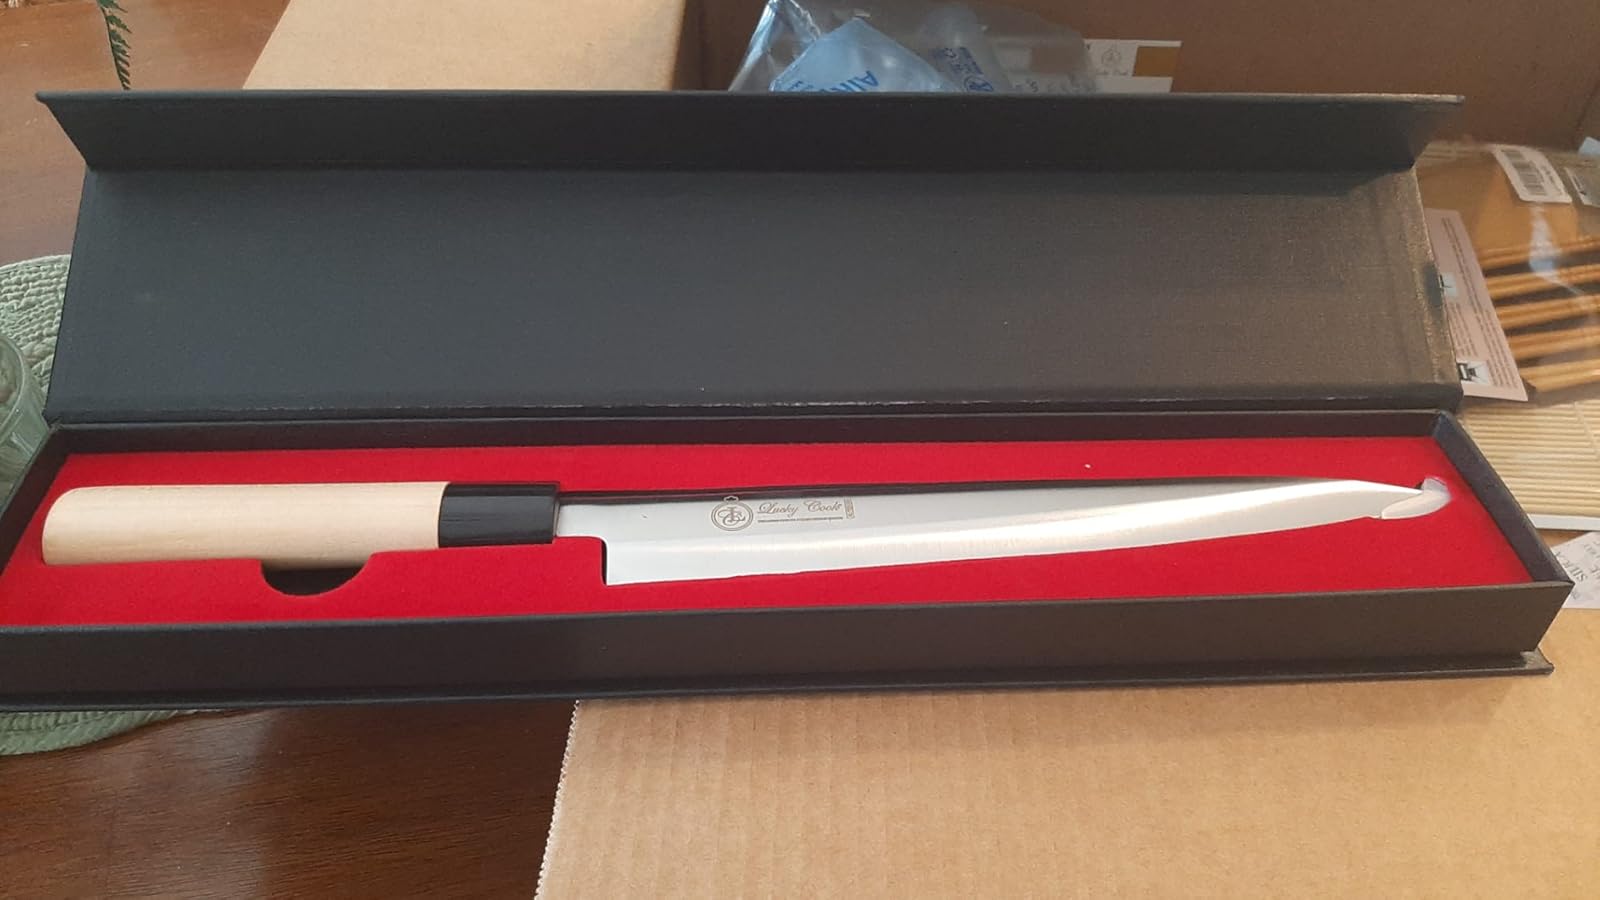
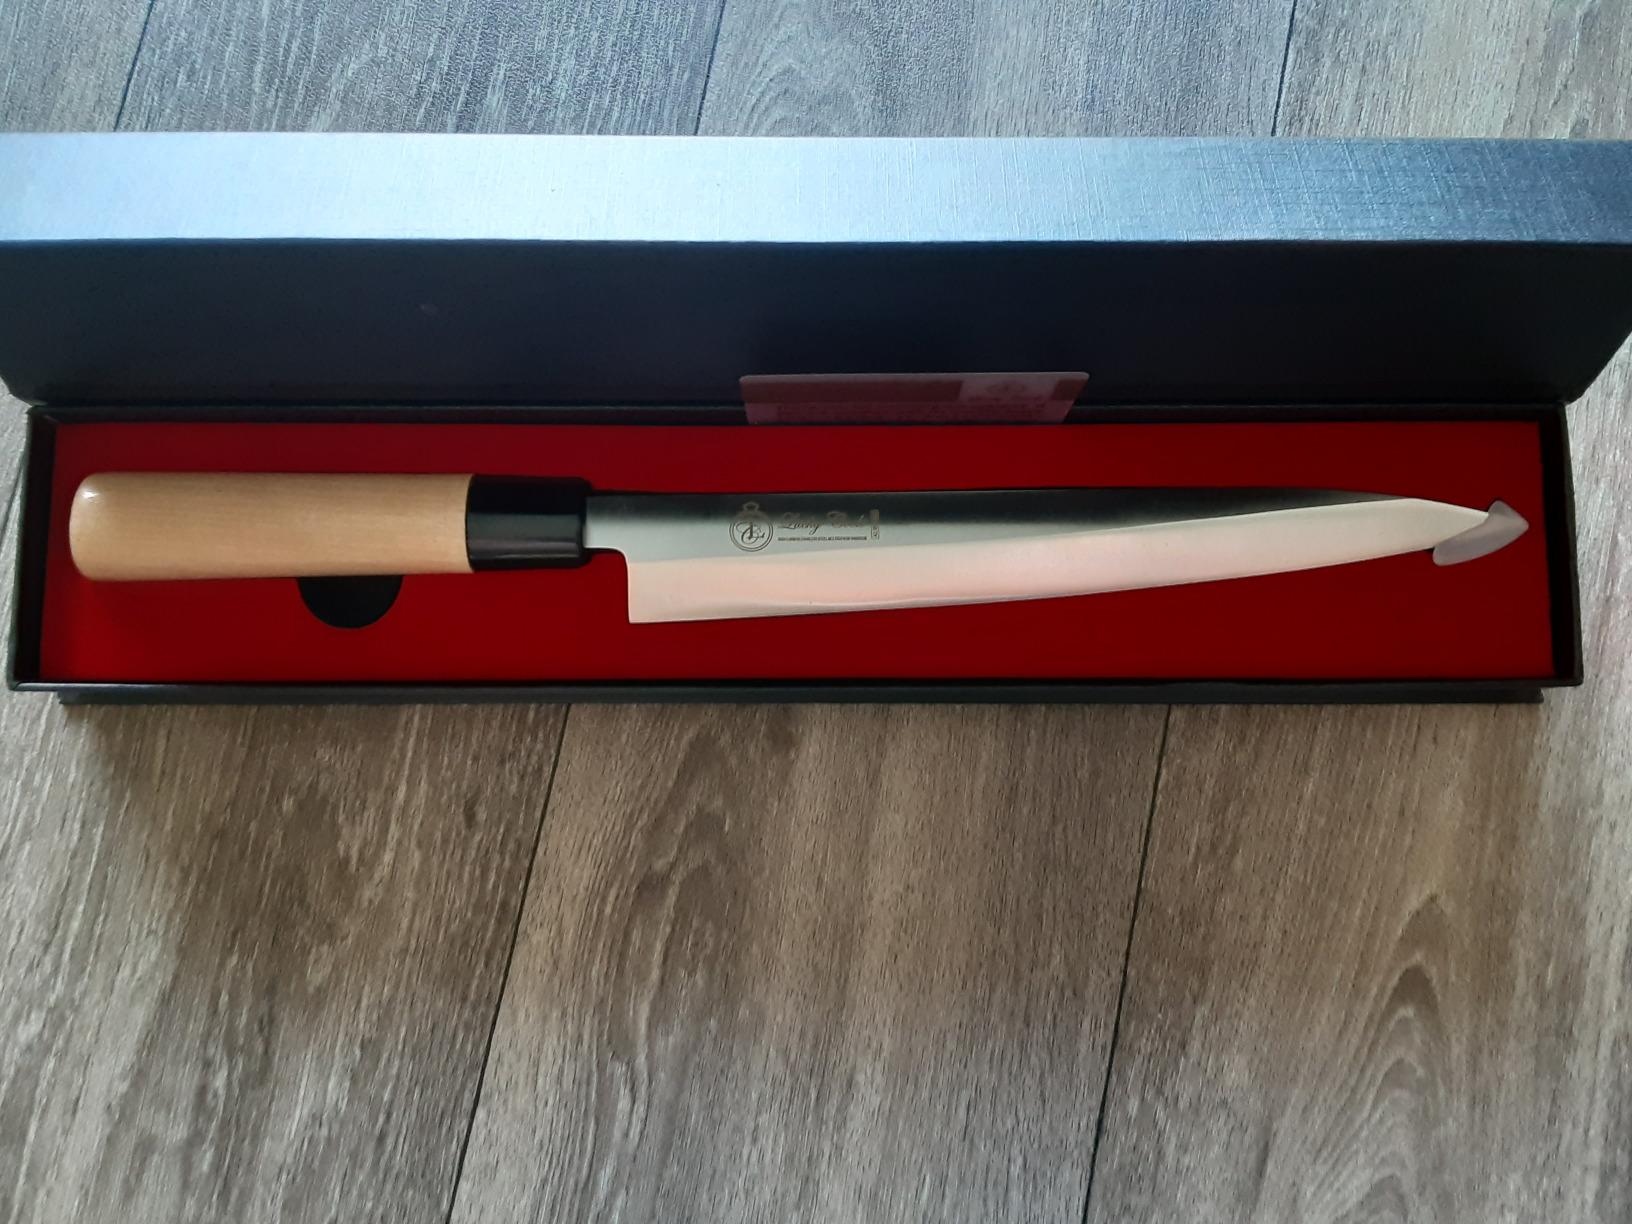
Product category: items_knife
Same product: yes